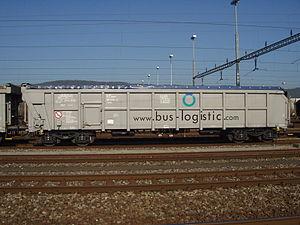
Un wagon à toit ouvrant est un wagon ferroviaire permettant le transport en vrac à la manière d’un wagon-tombereau ou d’un wagon-trémie, mais permettant de protéger le contenu ou vent ou des intempéries tout en permettant le chargement par le dessus.